Nation Ford Road

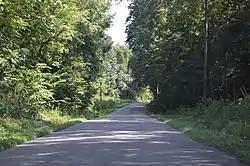
Brickyard Road south of Fort Mill

Nation Ford Road is a historic roadbed located near Fort Mill, York County, South Carolina. It dates to pre-historic times and is one of the oldest documented travel routes in the southeast. It provided one of the few reliable crossing places on the Catawba River and was being used by white traders as early as 1650. The presence of the road led many early European settlers to locate in the area. Segments of the road are visible near the William Elliott White House and Springfield Plantation House.